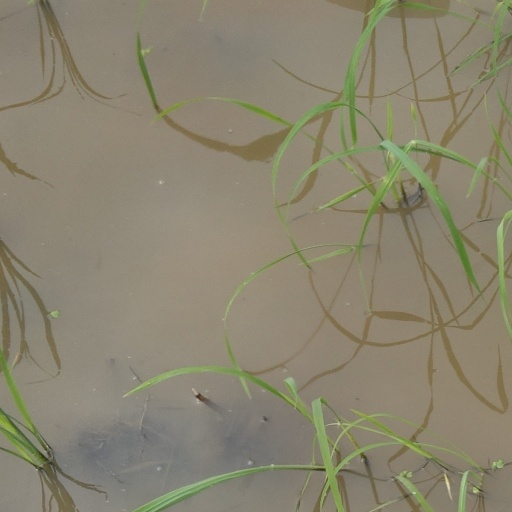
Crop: rice